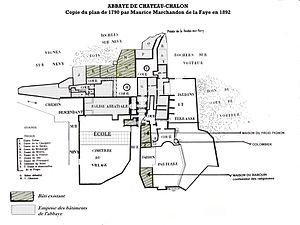
Château-Chalon - Copie du plan de l'abbaye de 1790 par Maurice Marchandon de la Faye en 1892
L'abbaye de Château-Chalon, situé à Château-Chalon, est un établissement monastique pour femmes qui a existé de l'époque carolingienne à la Révolution française. D’abord abbaye bénédictine classique, l'institution s'est transformée en abbaye pour chanoinesses constituée en chapitre de dames nobles qui accueillaient les filles des grandes familles comtoises. Construite sur le rebord protecteur d'un plateau rocheux du Jura, l'abbaye, à la fois centre religieux et seigneurial, possédait un vaste territoire dont une grande partie était consacrée à la culture de la vigne et elle reste liée au renom du vignoble jurassien.